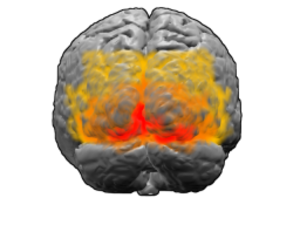
La pensée désidérative décrit la prise de décision et la formation de croyances basées sur ce qu'il est agréable à imaginer, plutôt que sur des faits réels, vérifiables ou rationnels. C'est un produit de la résolution des conflits entre croyance et désir.